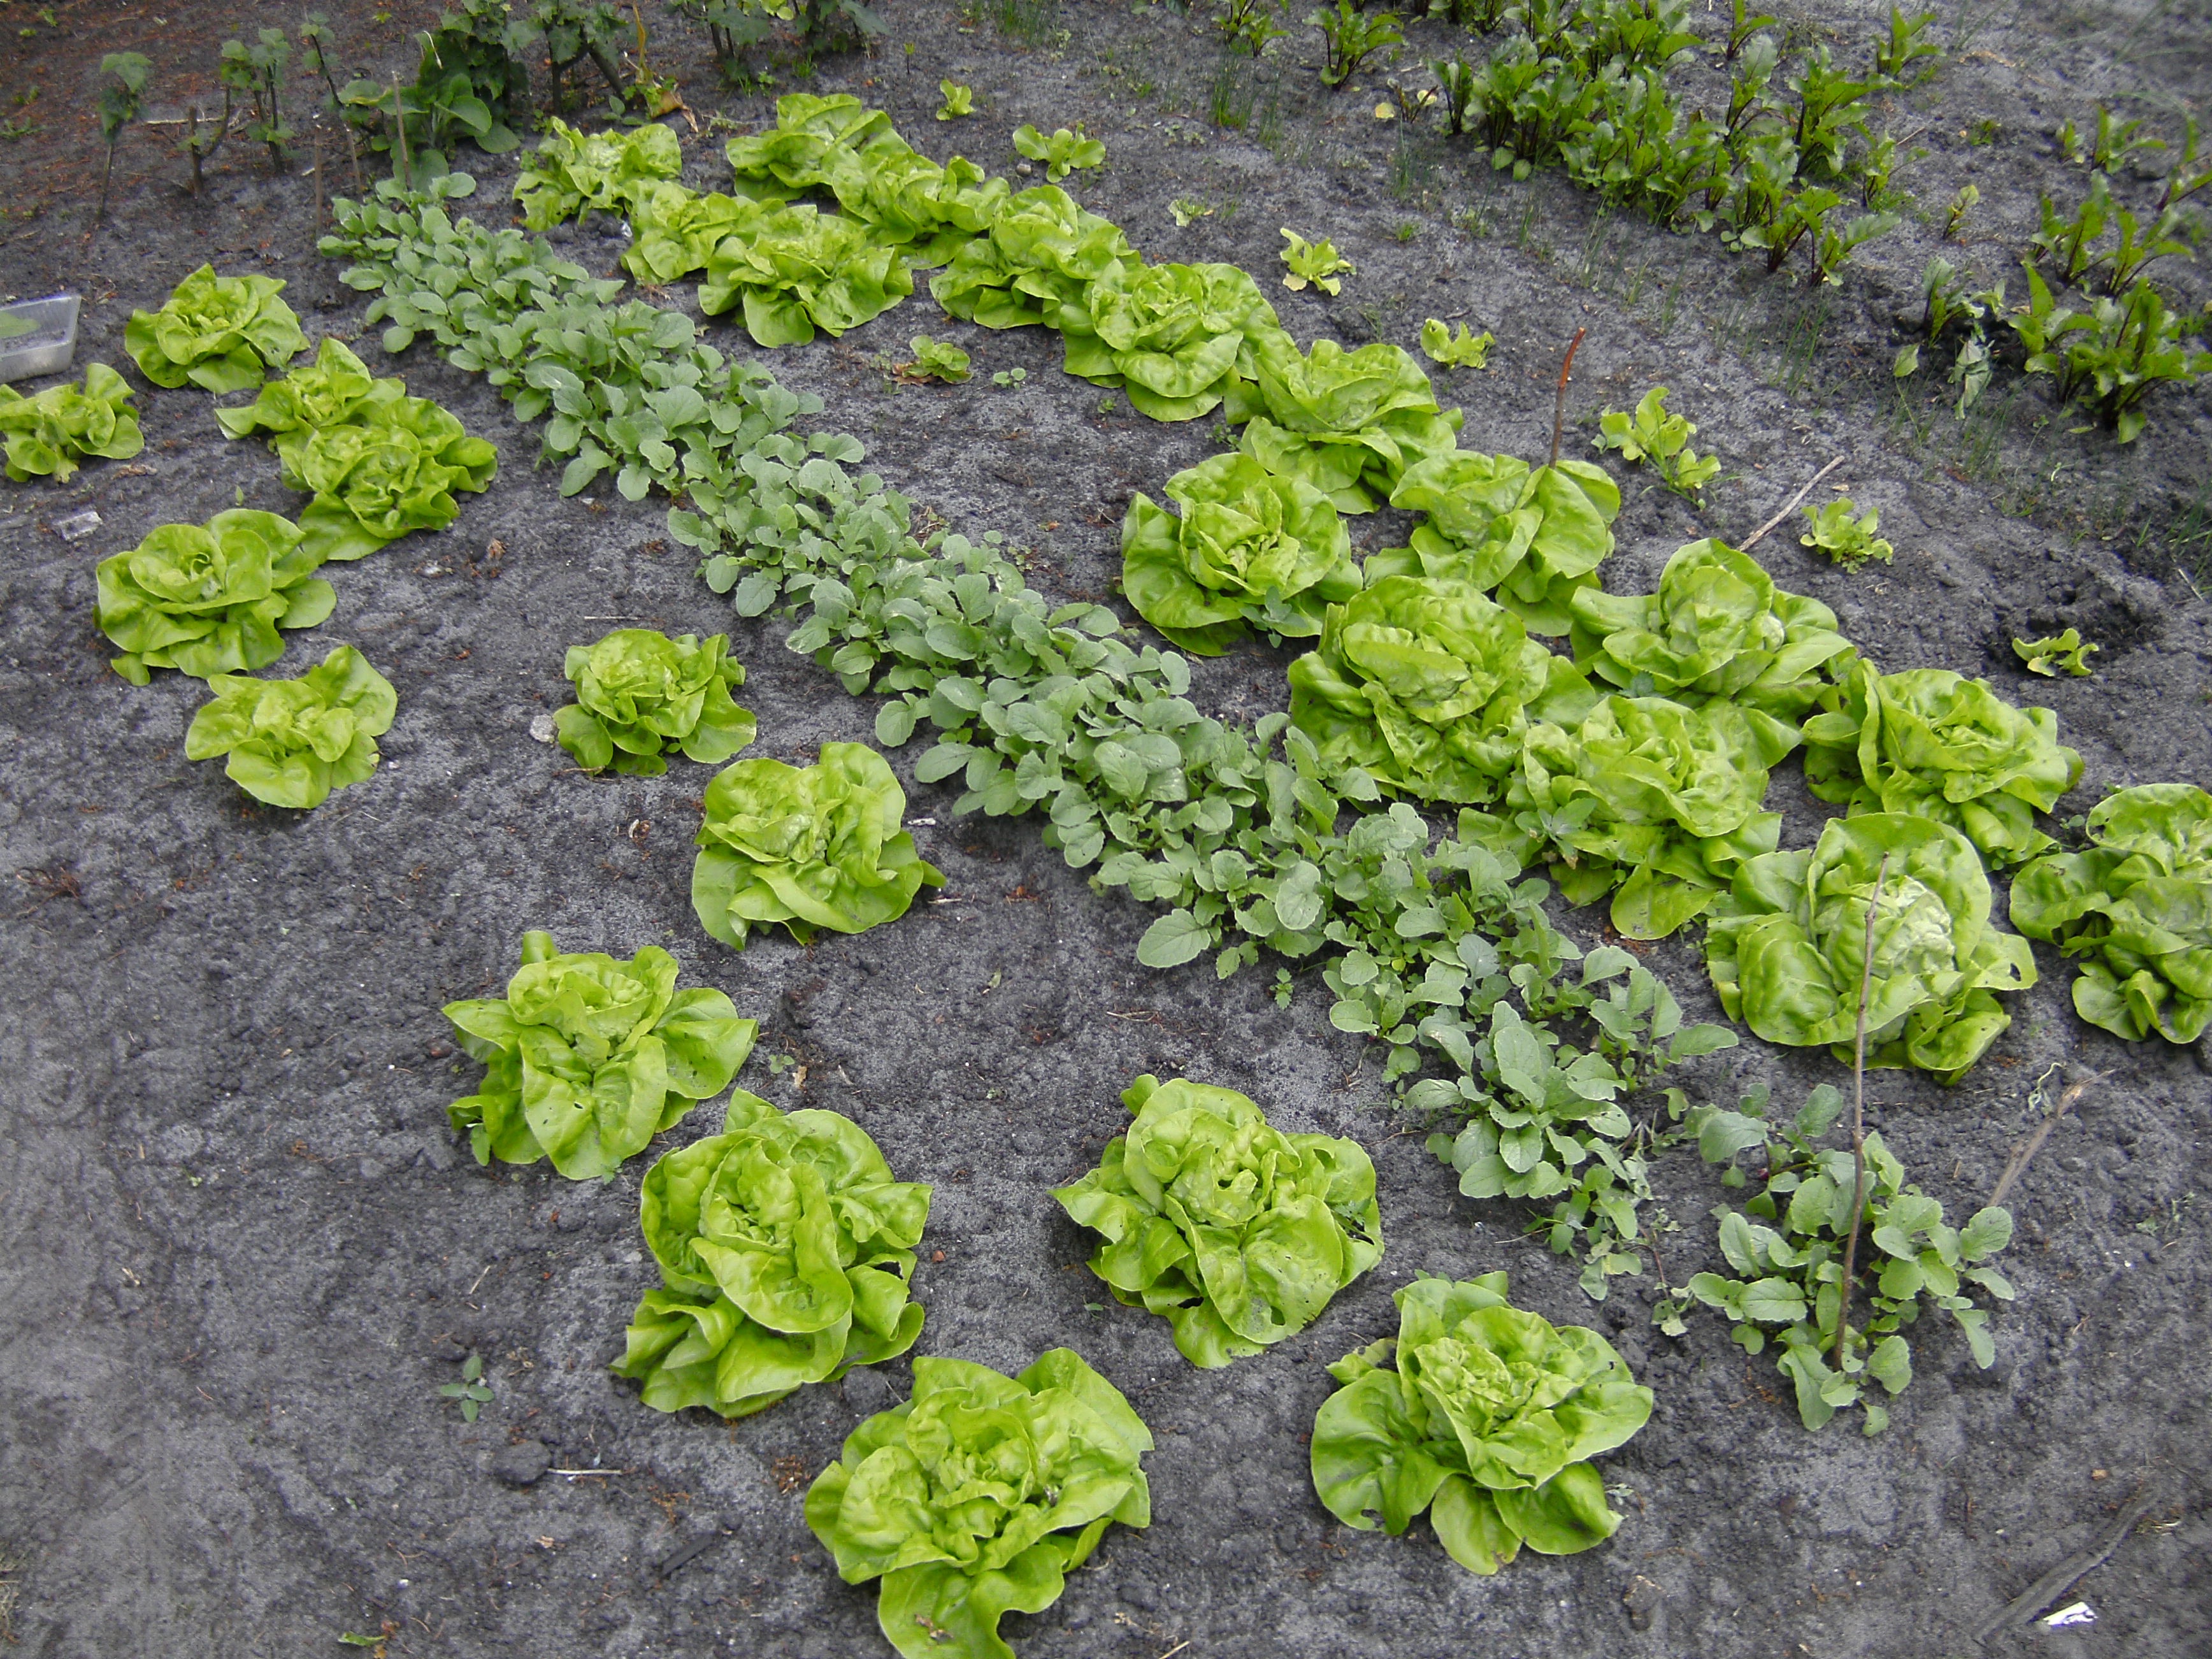
flower, food, herb, produce, vegetable, soil, garden, lettuce, radish, groundcover, kitchen garden, annual plant, leaf vegetable